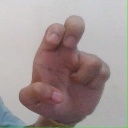
अक्षर: अ